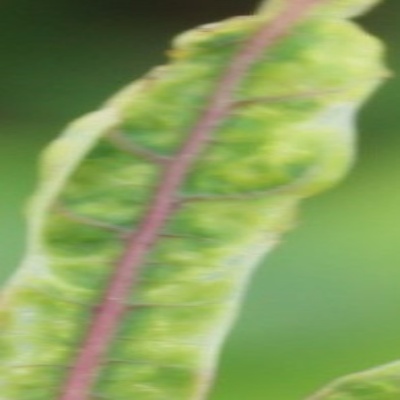
Crop: Cassava
Condition: mosaic